Lee Bell

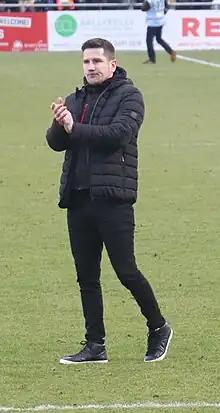
Bell applauding Crewe supporters at Sutton United in March 2023.

Bell was re-signed by Crewe Alexandra on a two-year contract in May 2010, with manager Dario Gradi looking to add experience to the squad. Upon re-signing for Crewe, Bell revealed he took a pay-cut, in order to join the club despite other interest.